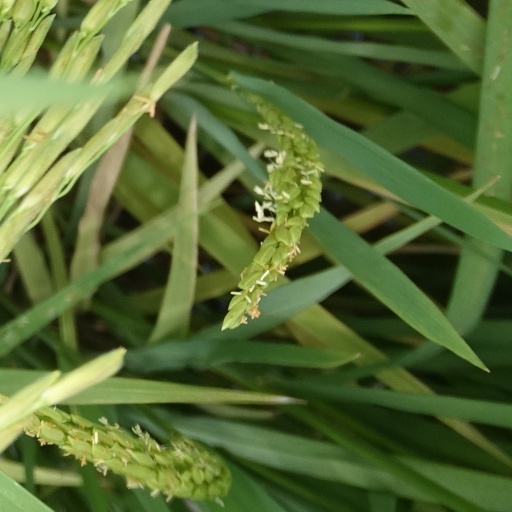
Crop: rice